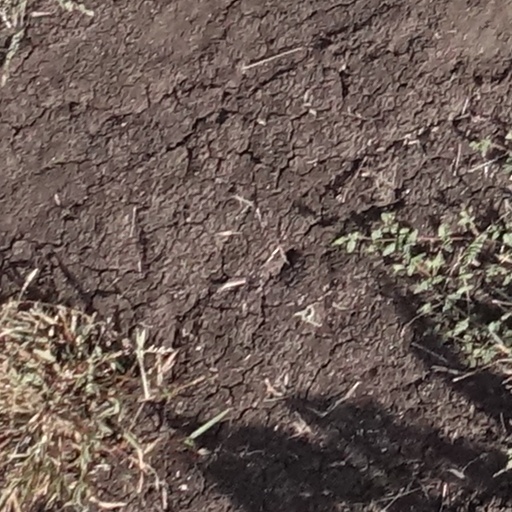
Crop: sorghum